List of online digital musical document libraries

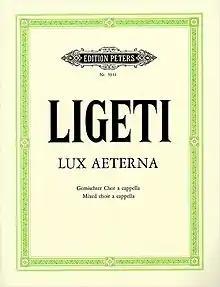
Cover of the Edition Peters sheet music of "Lux aeterna" by György Ligeti.

This is a list of online digital musical document libraries. Each source listed below offers access to collections of digitized music documents (typically originating from printed or manuscript musical sources). They may contain scanned images, fully encoded scores, or encodings designed for music playback (e.g., via MIDI). Some (e.g., KernScores) are adapted for music analysis.